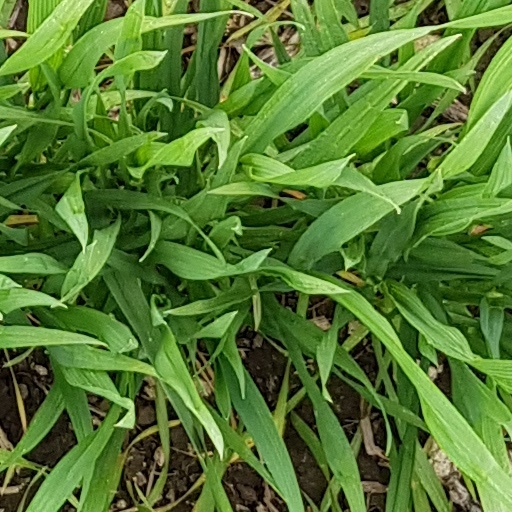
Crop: wheat